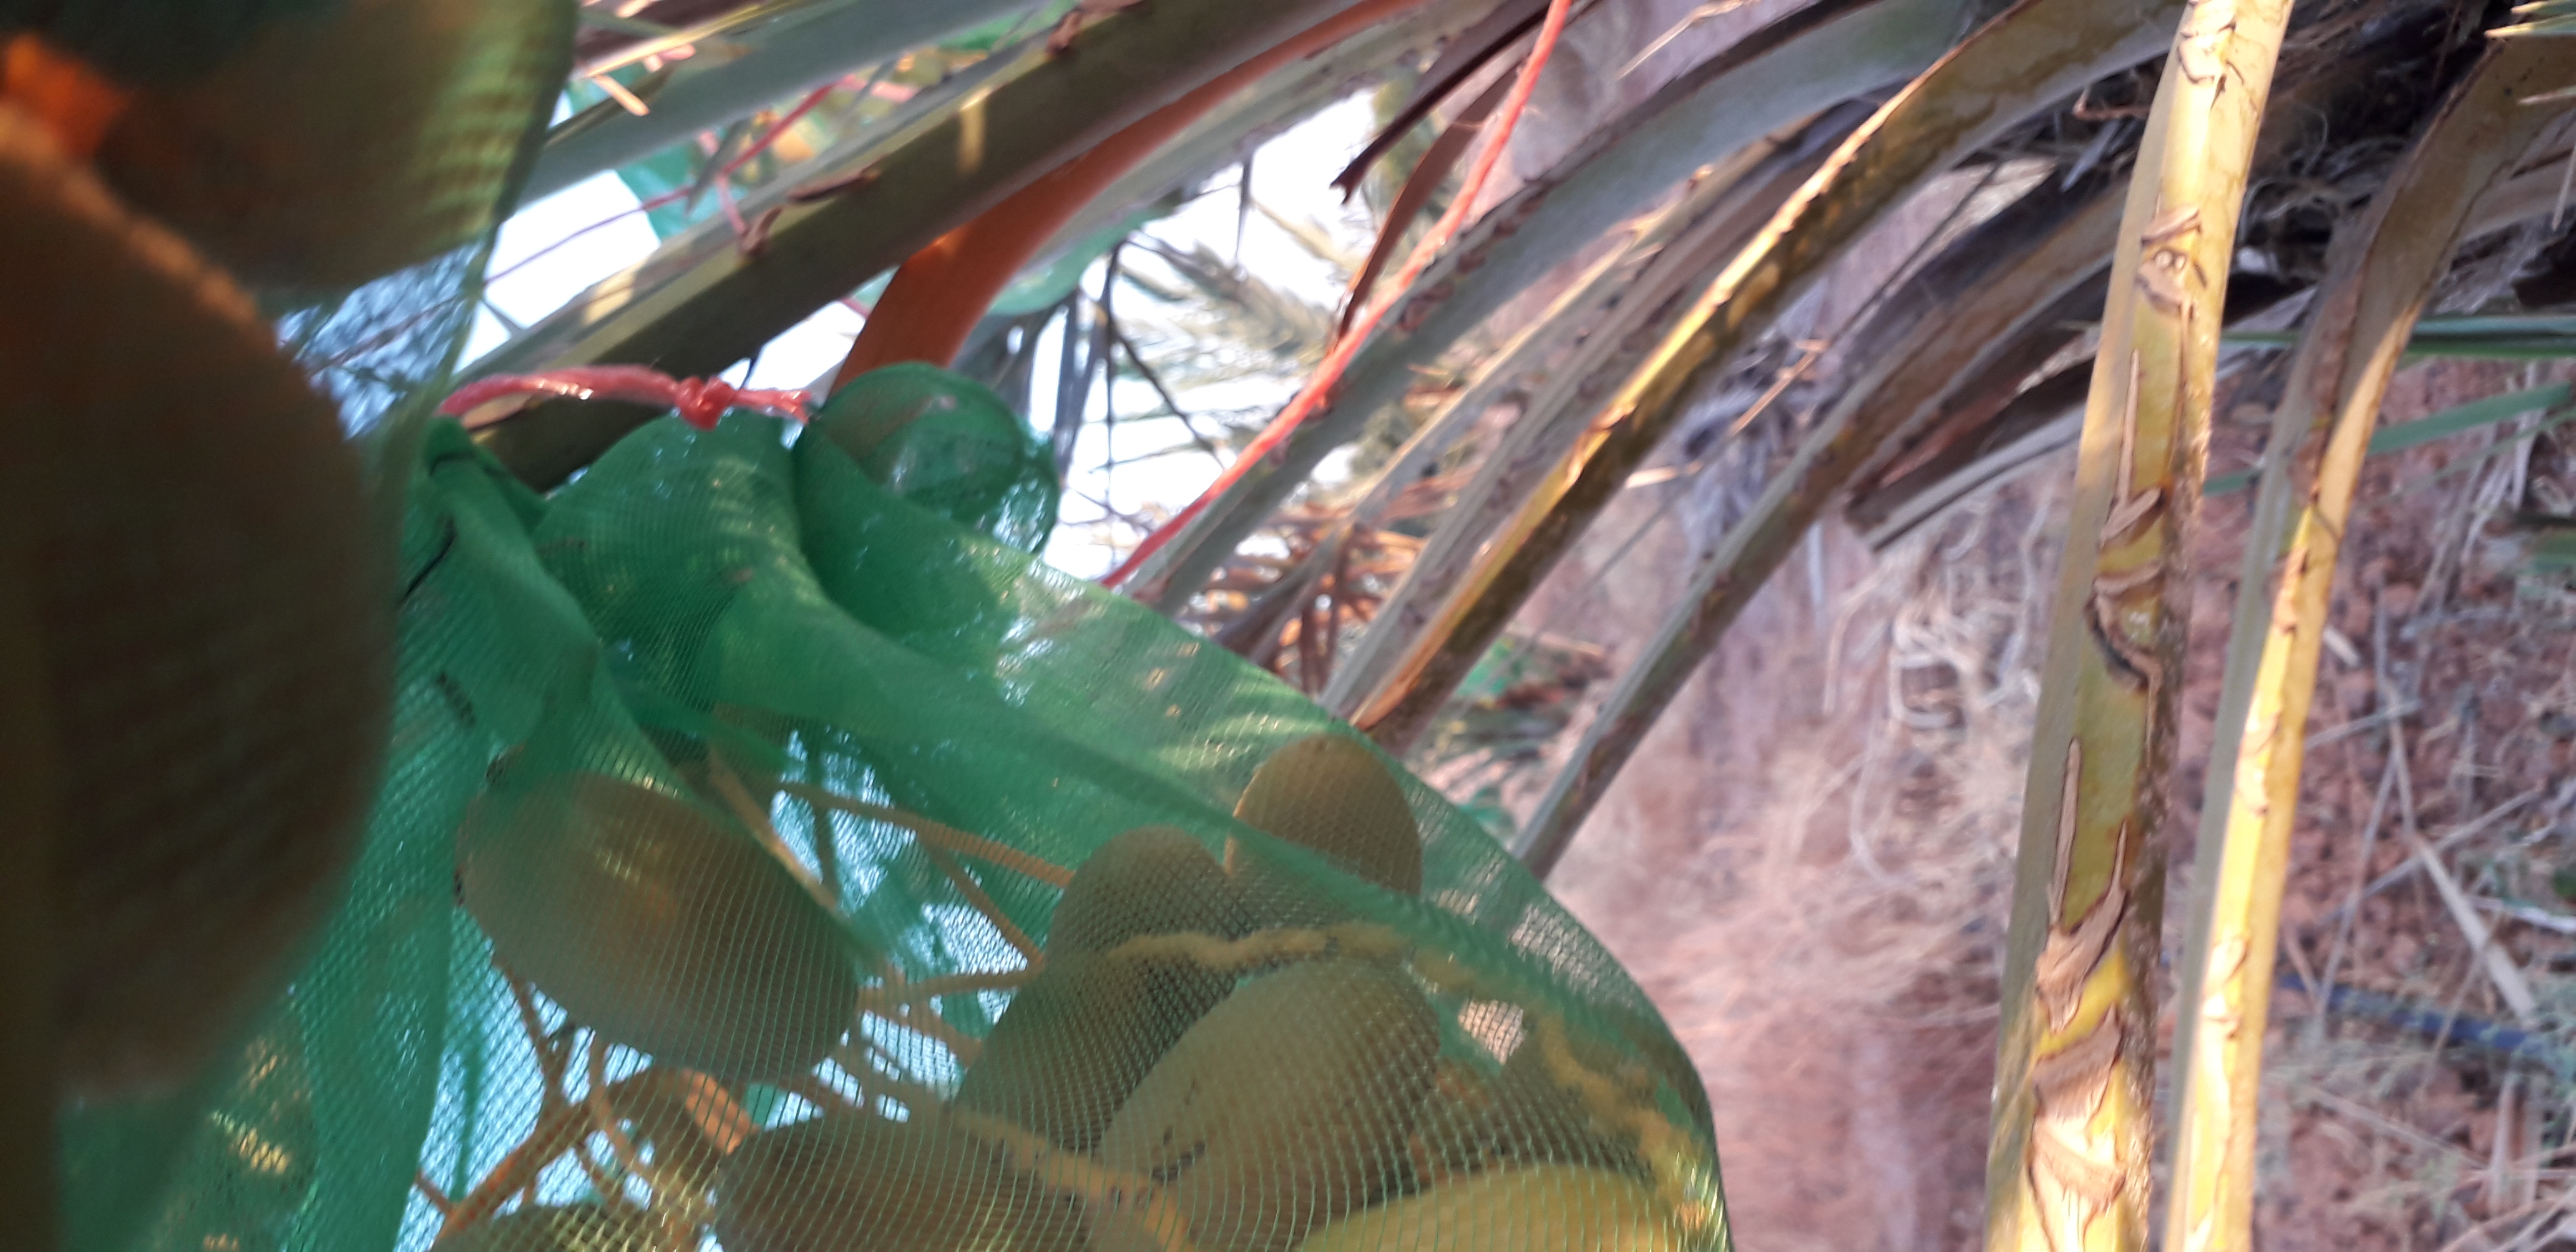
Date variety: Boumajhoul